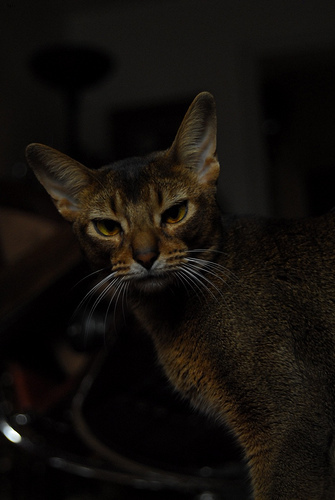
Breed: abyssinian